José Argüelles

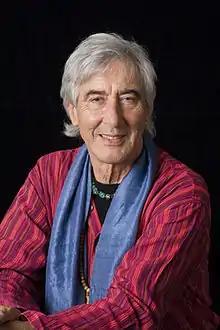
Argüelles in 2009

José Argüelles (born Joseph Anthony Argüelles; January 24, 1939 – March 23, 2011) was an American New Age writer and artist. He was the co-founder, along with Lloydine Argüelles, of the Planet Art Network and the Foundation for the Law of Time. As one of the originators of the Earth Day concept, Argüelles founded the first Whole Earth Festival in 1970, at Davis, California.